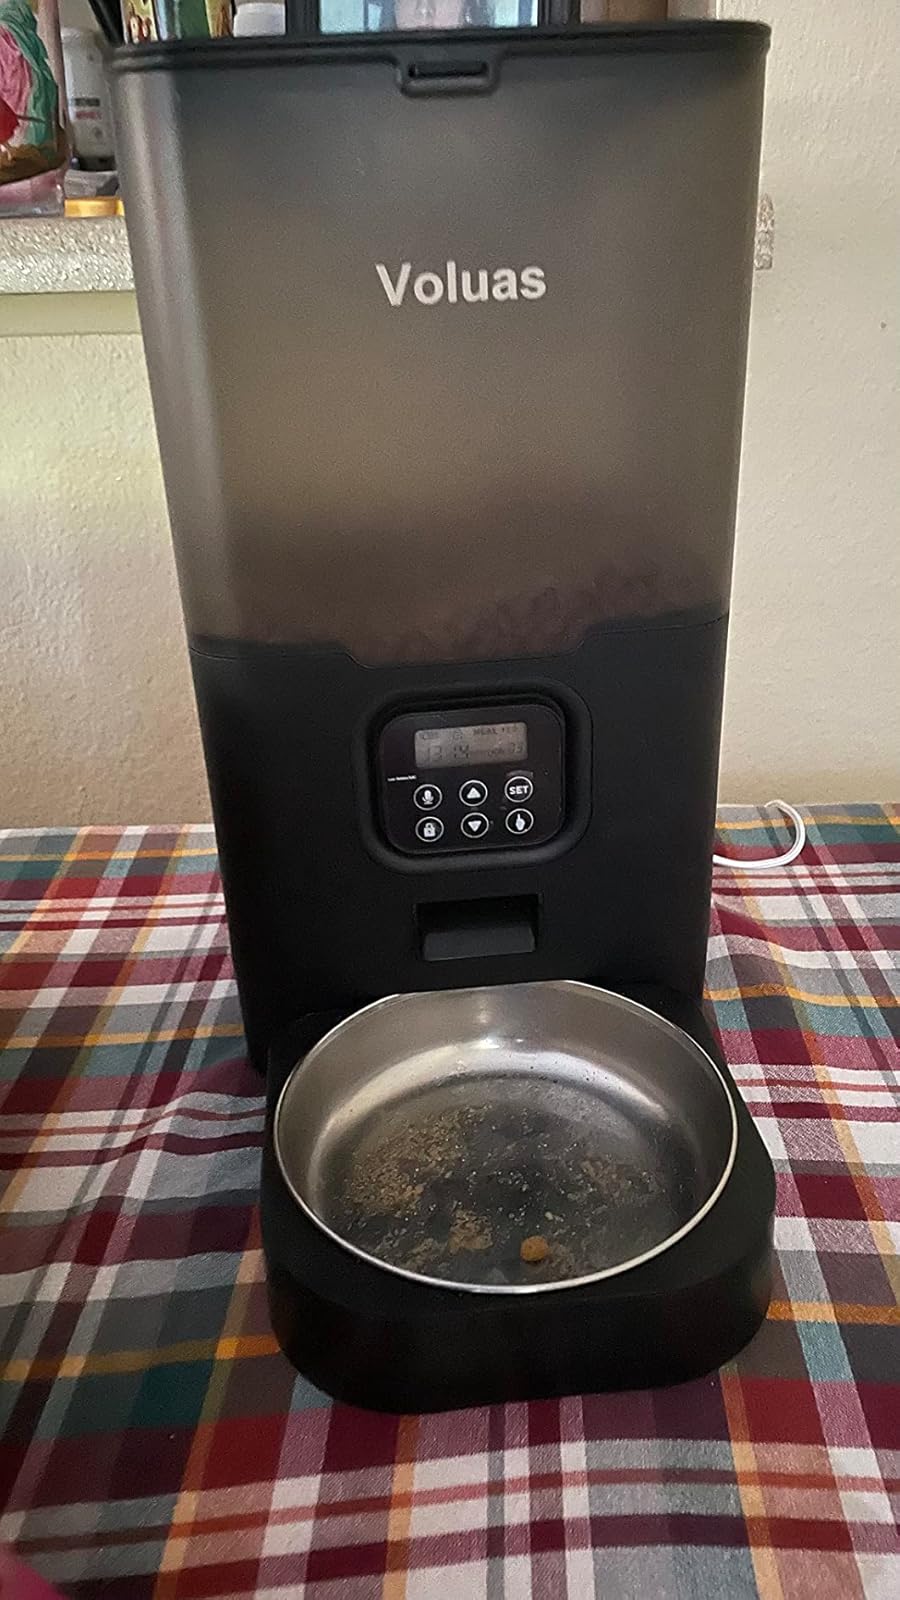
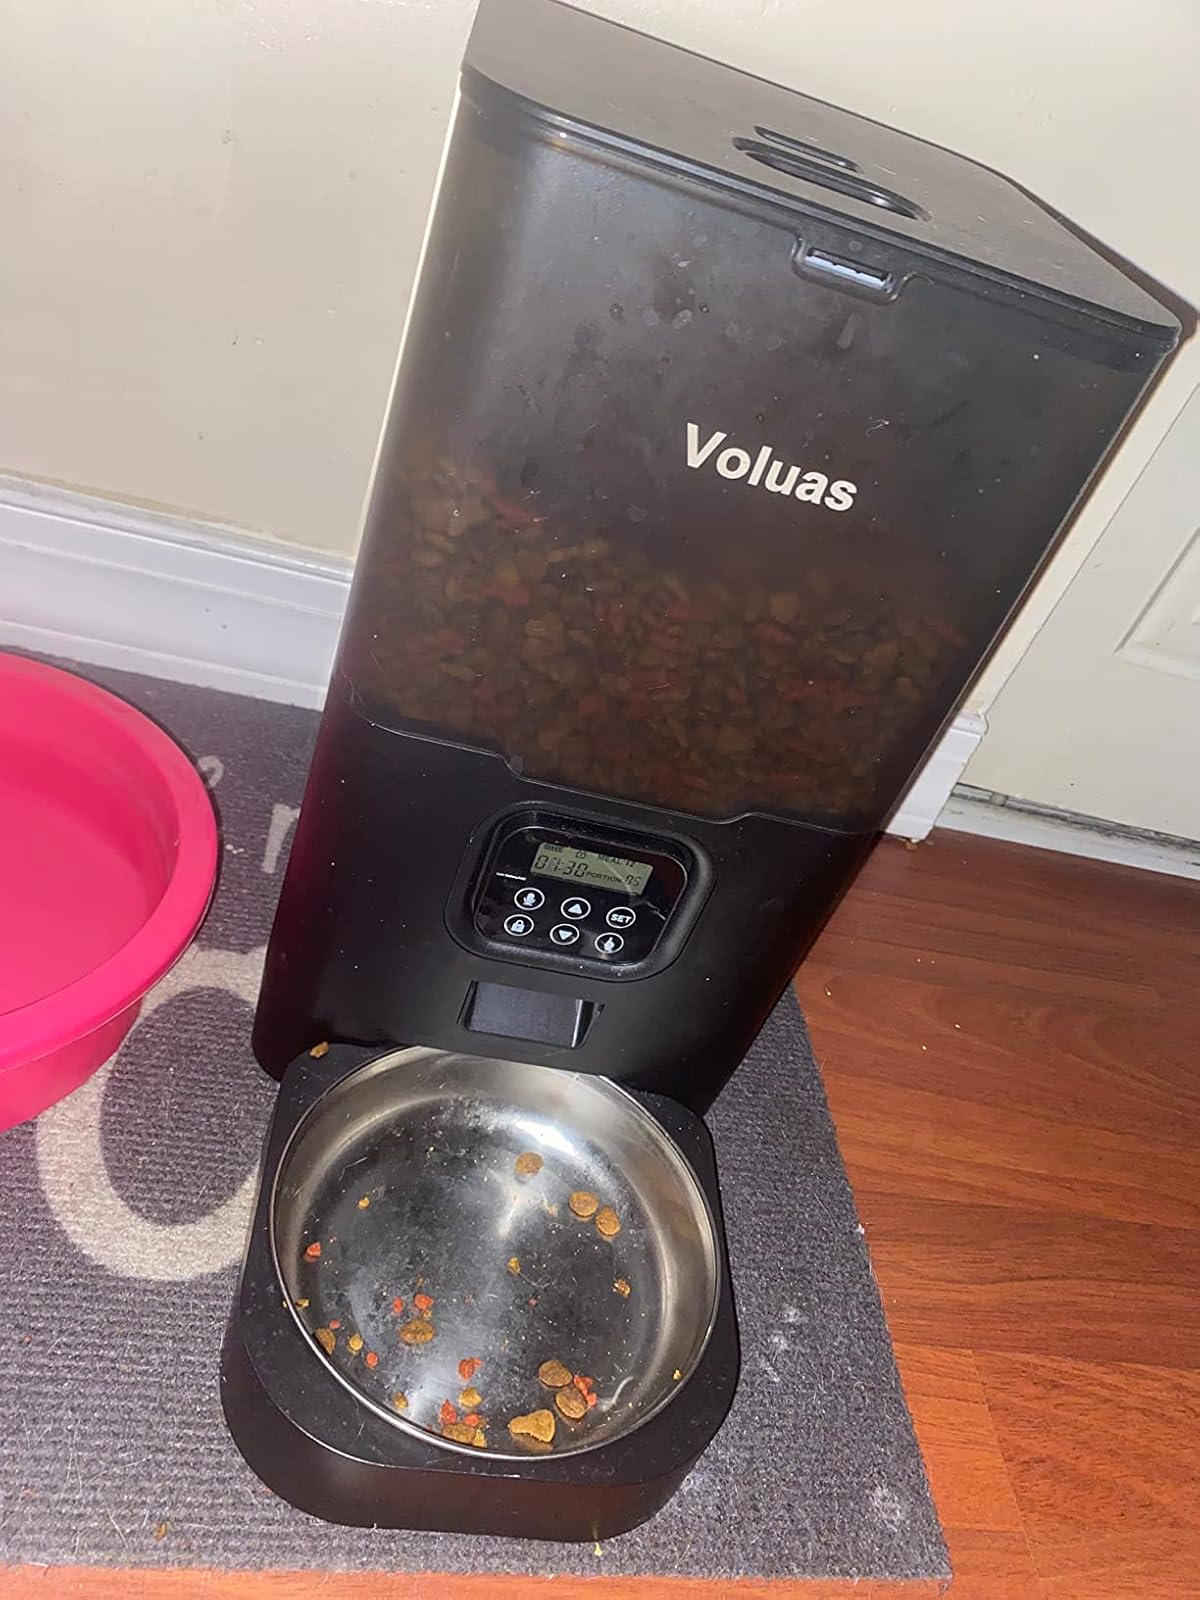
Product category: items_feeder
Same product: yes